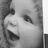
Emotion: surprise